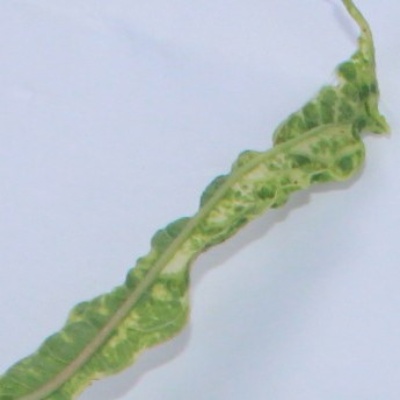
Crop: Cassava
Condition: mosaic